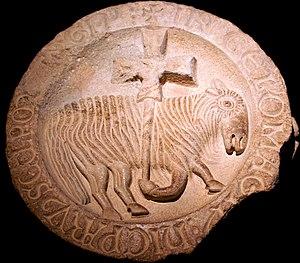
l'Agneau Pascal est la clé de voûte de la cinquième travée du narthex de l'Abbaye de Cluny.L'inscription en latin
L'abbaye de Cluny est une abbaye bénédictine située dans le département français de Saône-et-Loire en région Bourgogne-Franche-Comté.
Jean le Baptiste ou Jean Baptiste, de son nom de naissance Yohanan, est un personnage majeur du christianisme et de l'islam. Sur le plan historique, son existence est attestée par un passage de Flavius Josèphe, il fut un prédicateur juif du temps de Jésus de Nazareth.